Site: brandenburg
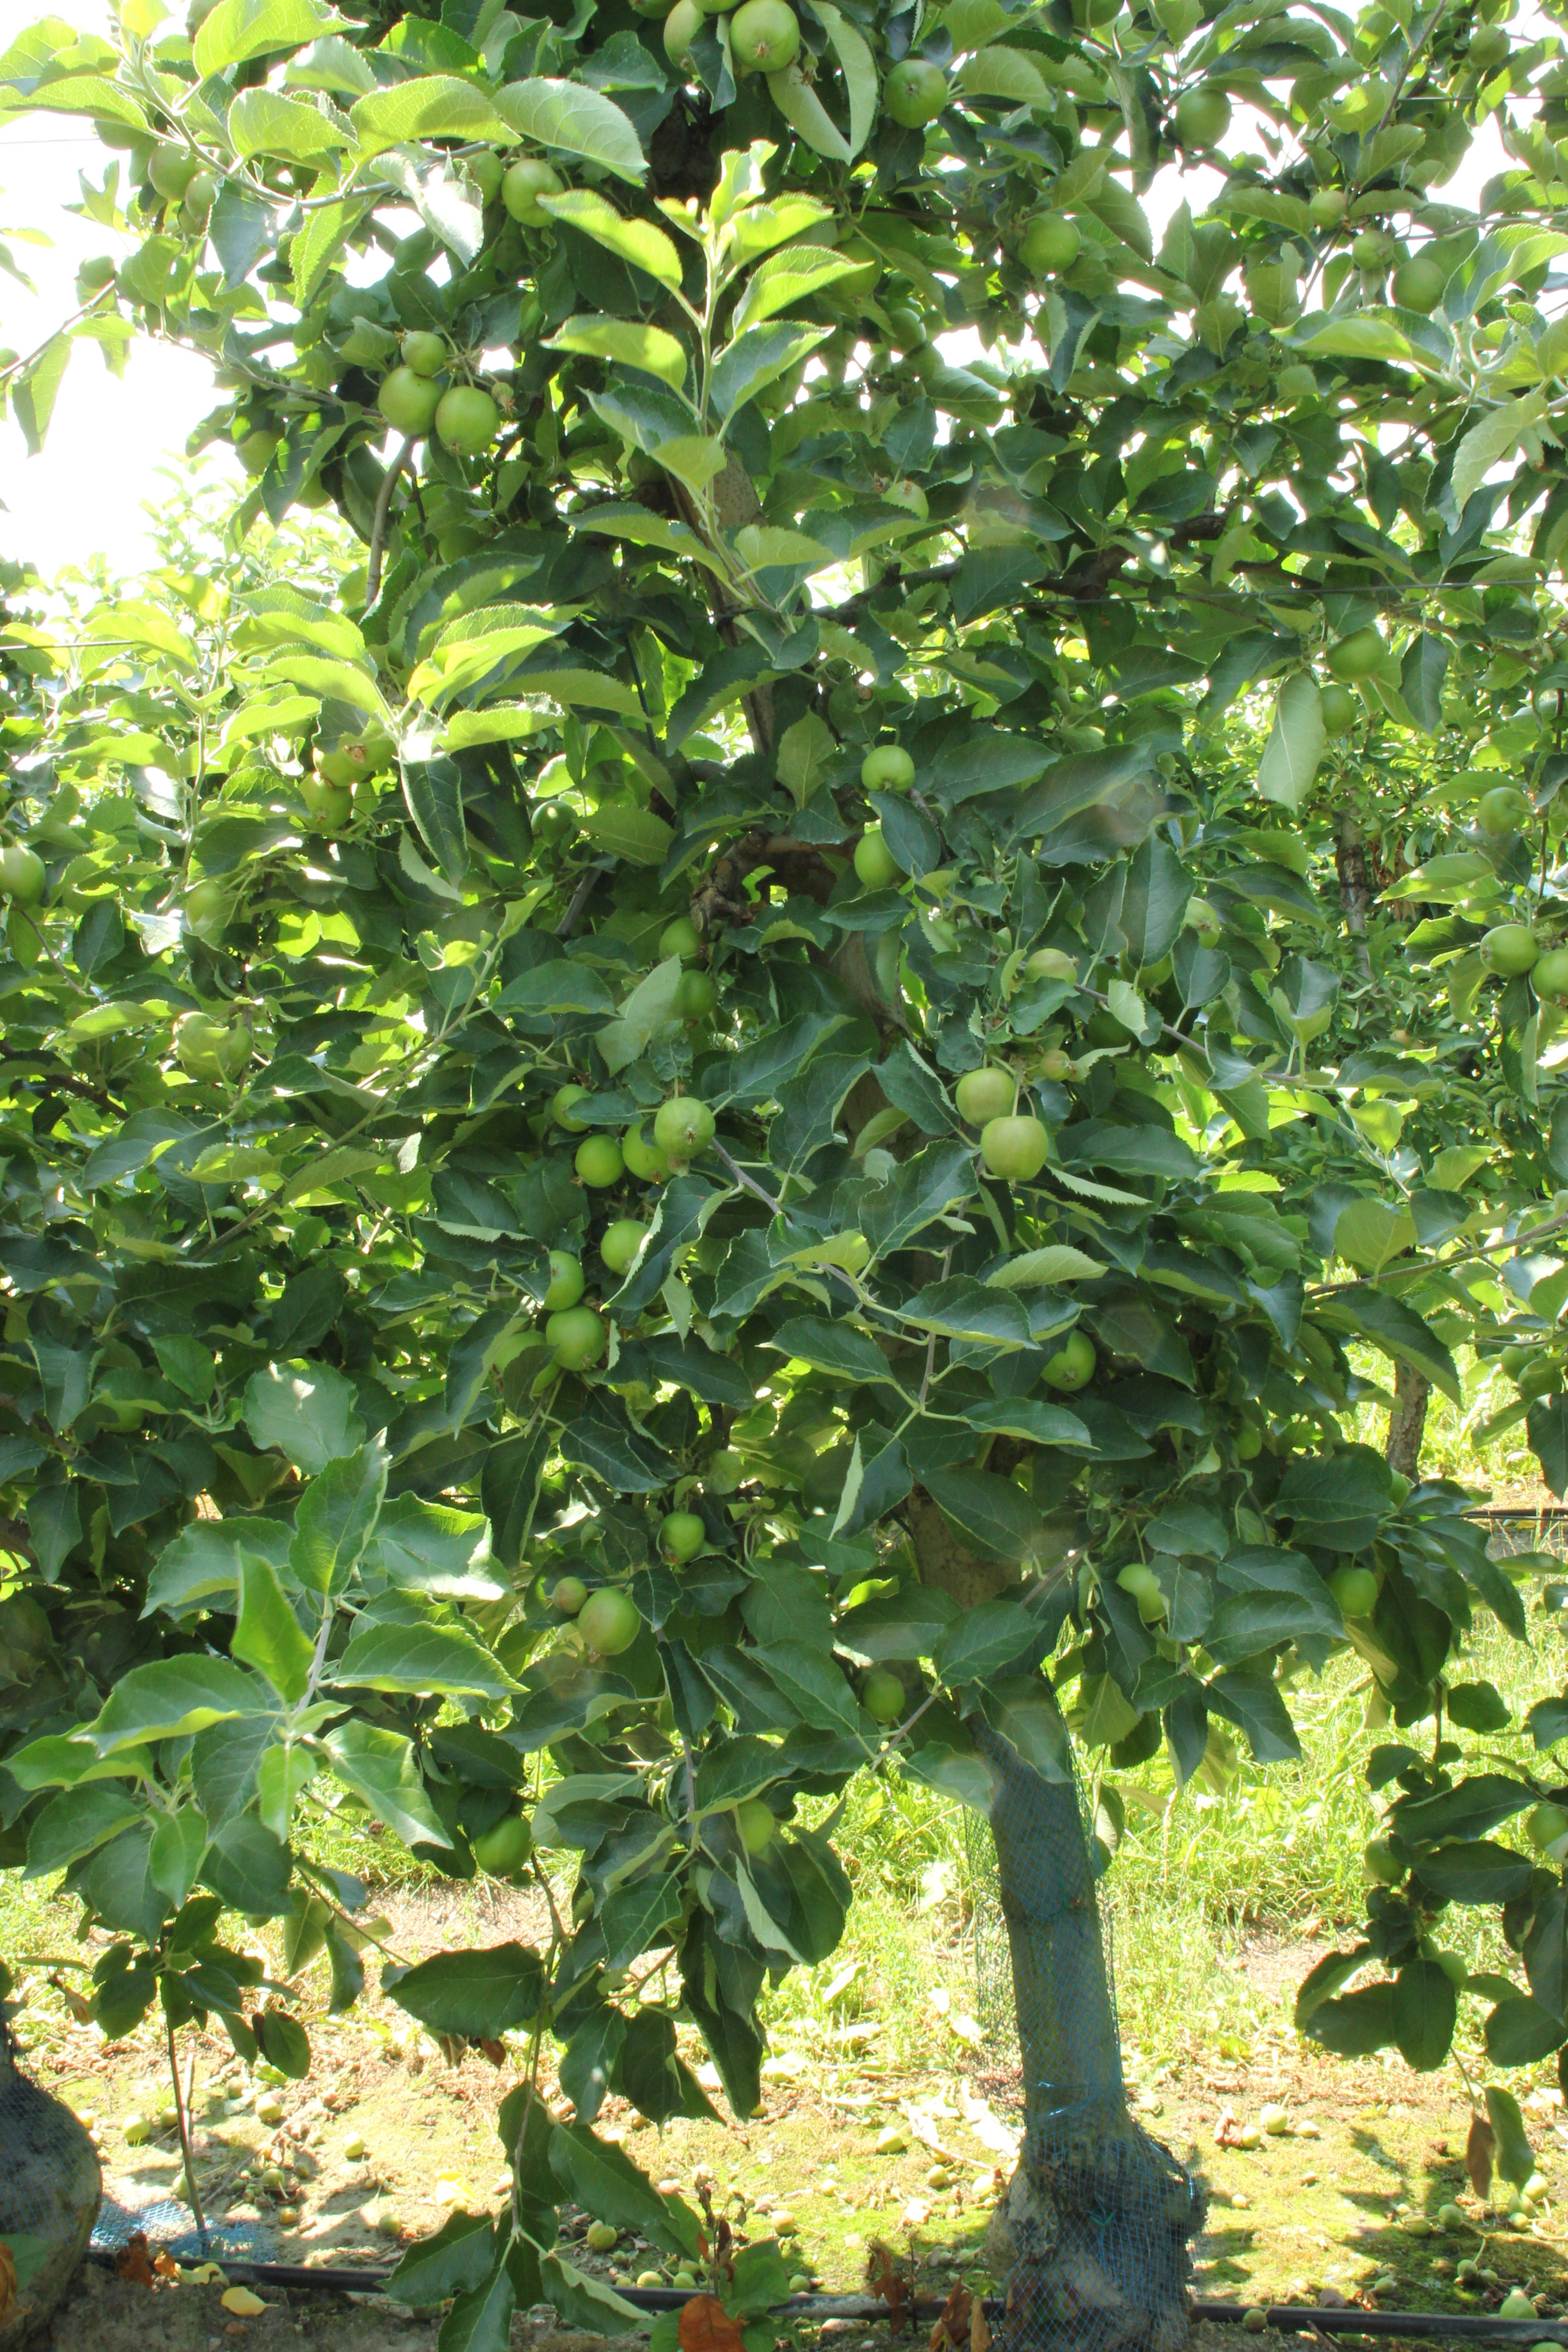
Growth stage (BBCH 74): Development of fruit